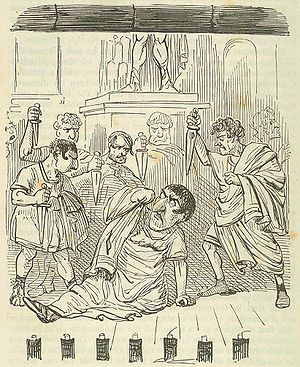
Et tu, Brute?
John Leech'  illustration fra The Comic History of Rome
"""Et tu, Brute?"" er en latinsk sætning tilskrevet Julius Cæsar som hans sidste ord. De bruges om en forræderisk handling.